Honor of the Range

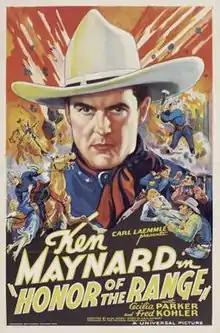
Original film poster

Honor of the Range is a 1934 American Western film directed by Alan James and starring Ken Maynard who not only plays a sheriff and his disreputable brother, but impersonates a music hall singer.